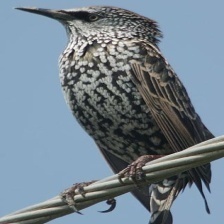
Species: COMMON STARLING
Scientific name: STURNUS VULGARIS